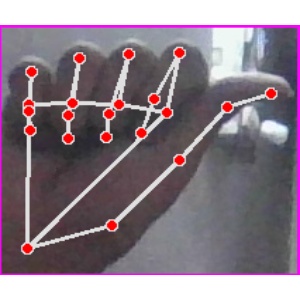
अक्षर: छ